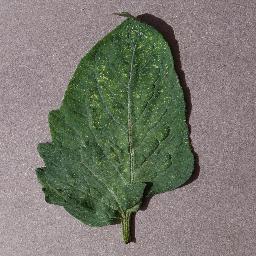
Label: Tomato___Spider_mites Two-spotted_spider_mite